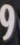
Number: 9